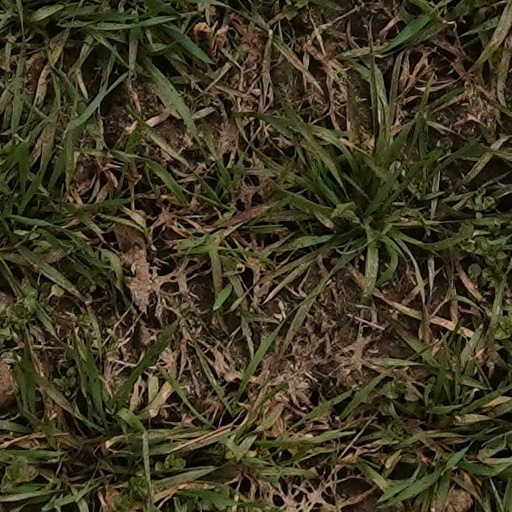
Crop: wheat